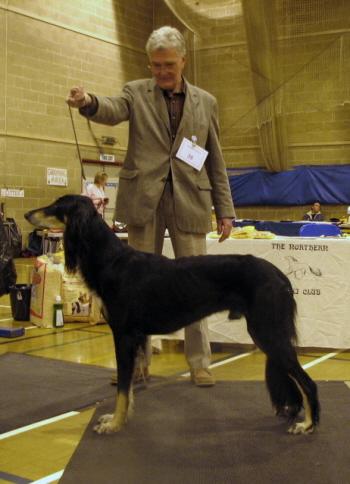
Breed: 206-n000051-Saluki